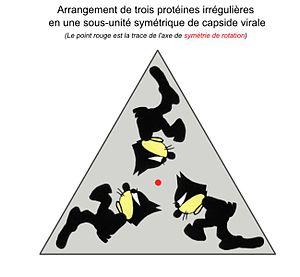
Arrangement de trois protéines irrégulières en une sous-unité régulière (triangle) d'une capside virale
L’enveloppe virale est une structure externe existant chez certains virus. Elle consiste en une membrane lipidique constituée à partir de la membrane en double couche de la cellule hôte, et de protéines virales qui y sont insérées. L'enveloppe virale contient habituellement une capside contenant l'acide nucléique viral. Selon l'espèce de virus, l'enveloppe provient de la membrane extérieure de la cellule, ou de celles du réticulum endoplasmique, par exemple de l'appareil de Golgi au sein de la cellule.